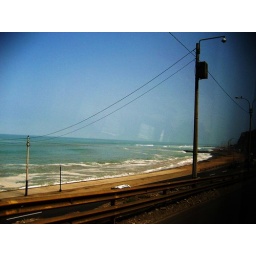
the pacific ocean as seen from the highway in lima, peru.